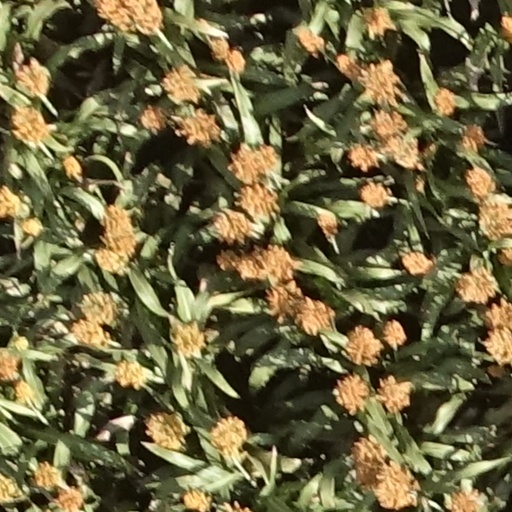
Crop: sorghum